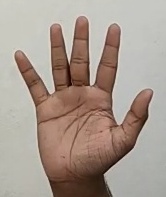
ASL sign: 5